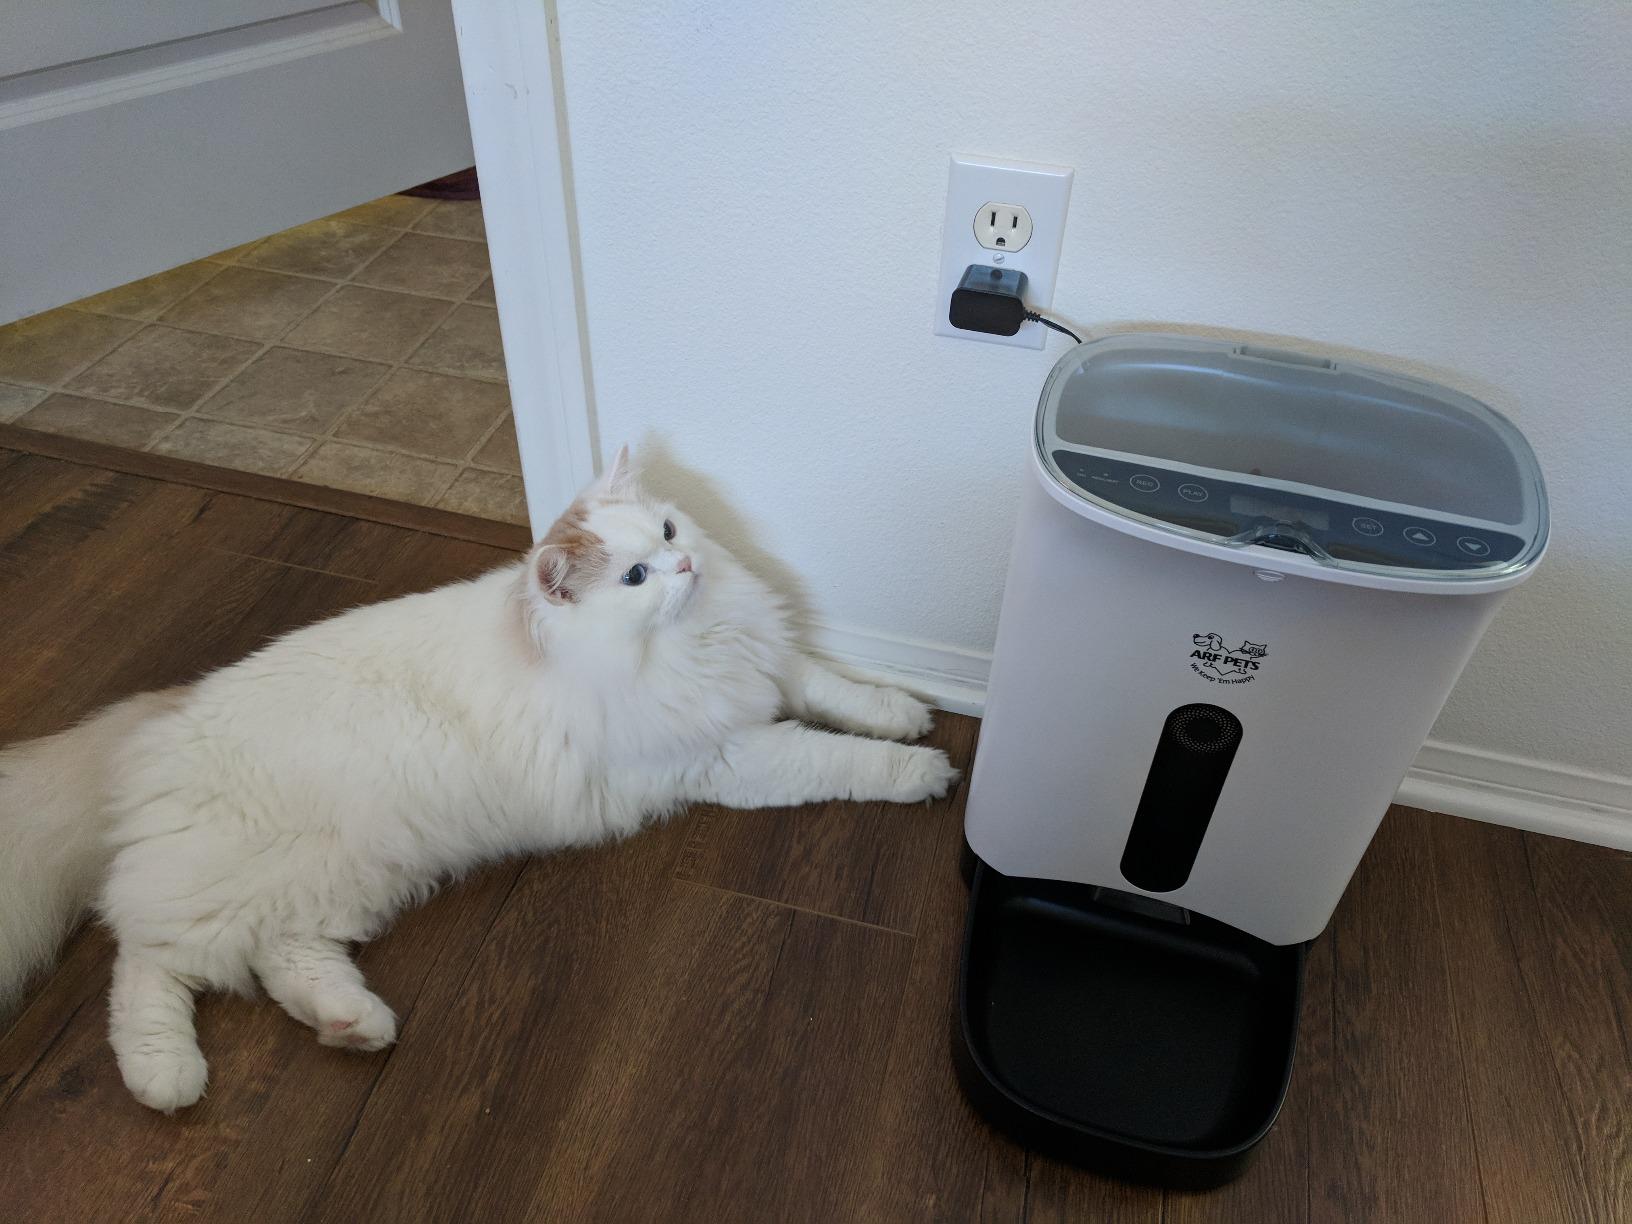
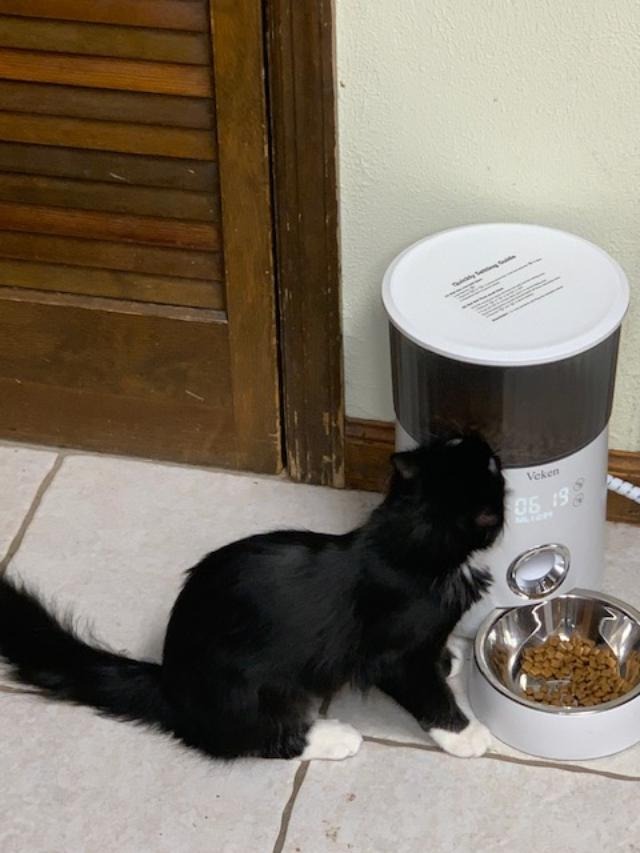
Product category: items_feeder
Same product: no